Gedung Kuning

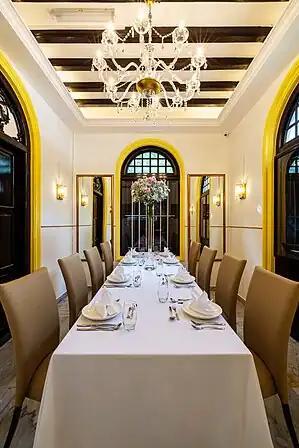
Private Room at Gedung Kuning

Gedung Kuning (Jawi: ڬيدوڠ كونيڠ ; English for "Yellow Mansion") is a Malay historical residence in Singapore. Located at 73 Sultan Gate, Gedung Kuning stands just outside the Malay Heritage Centre, near Masjid Sultan in the historic district of Kampong Glam in Singapore. However, from 1919 to 1925, the Gedung Kuning's address was 33 Sultan Gate. Once forming an annexe to the adjacent palace of Singapore's Malay rulers, Istana Kampong Glam, it became the private residence of Haji Yusoff, a prominent Malayo-Javanese merchant and four generations of his family. Together with the Istana, the compound was refurbished as part of the development of the Malay Heritage Centre in 2004.